Sports in Montreal

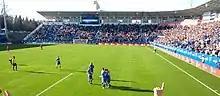
Members of CF Montréal celebrate a goal at Saputo Stadium

The city's current soccer team is the CF Montréal (known as the Montreal Impact until 2021), who joined Major League Soccer in 2012, the top tier of the American Soccer Pyramid, and play home games at Saputo Stadium. Montreal's WSL affiliate, FC Montreal, play at the Complexe sportif Claude-Robillard. Also at the Centre Sportif Bois-de-Boulogne plays the Laval Comets of the W-League, the second tier of women's soccer in the United States and Canada. Montreal's first professional women's soccer team, Montreal Roses FC of the Northern Super League, began play in 2025.